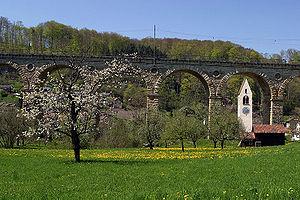
Rümlingen est une commune suisse du canton de Bâle-Campagne, située dans le district de Sissach.